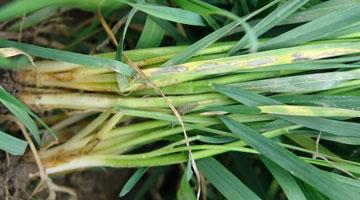
Plant: Ginger
Disease: ginger sheath blight